Fibre-reinforced plastic

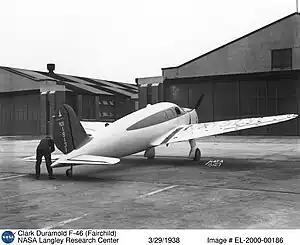
Fairchild F-46

Ray Greene of Owens Corning is credited with producing the first composite boat in 1937, but did not proceed further at the time due to the brittle nature of the plastic used. In 1939, Russia was reported to have constructed a passenger boat of plastic materials, and the United States a fuselage and wings of an aircraft. The first car to have a fibre-glass body was the 1946 Stout Scarab. Only one of this model was built. The Ford prototype of 1941 could have been the first plastic car, but there is some uncertainty around the materials used as it was destroyed shortly afterwards.